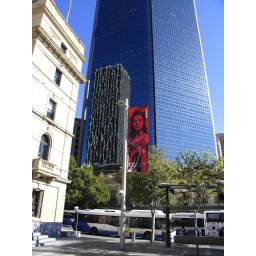
High rise right of customs house, flag of current expo and mirror image of building in facade of high rise